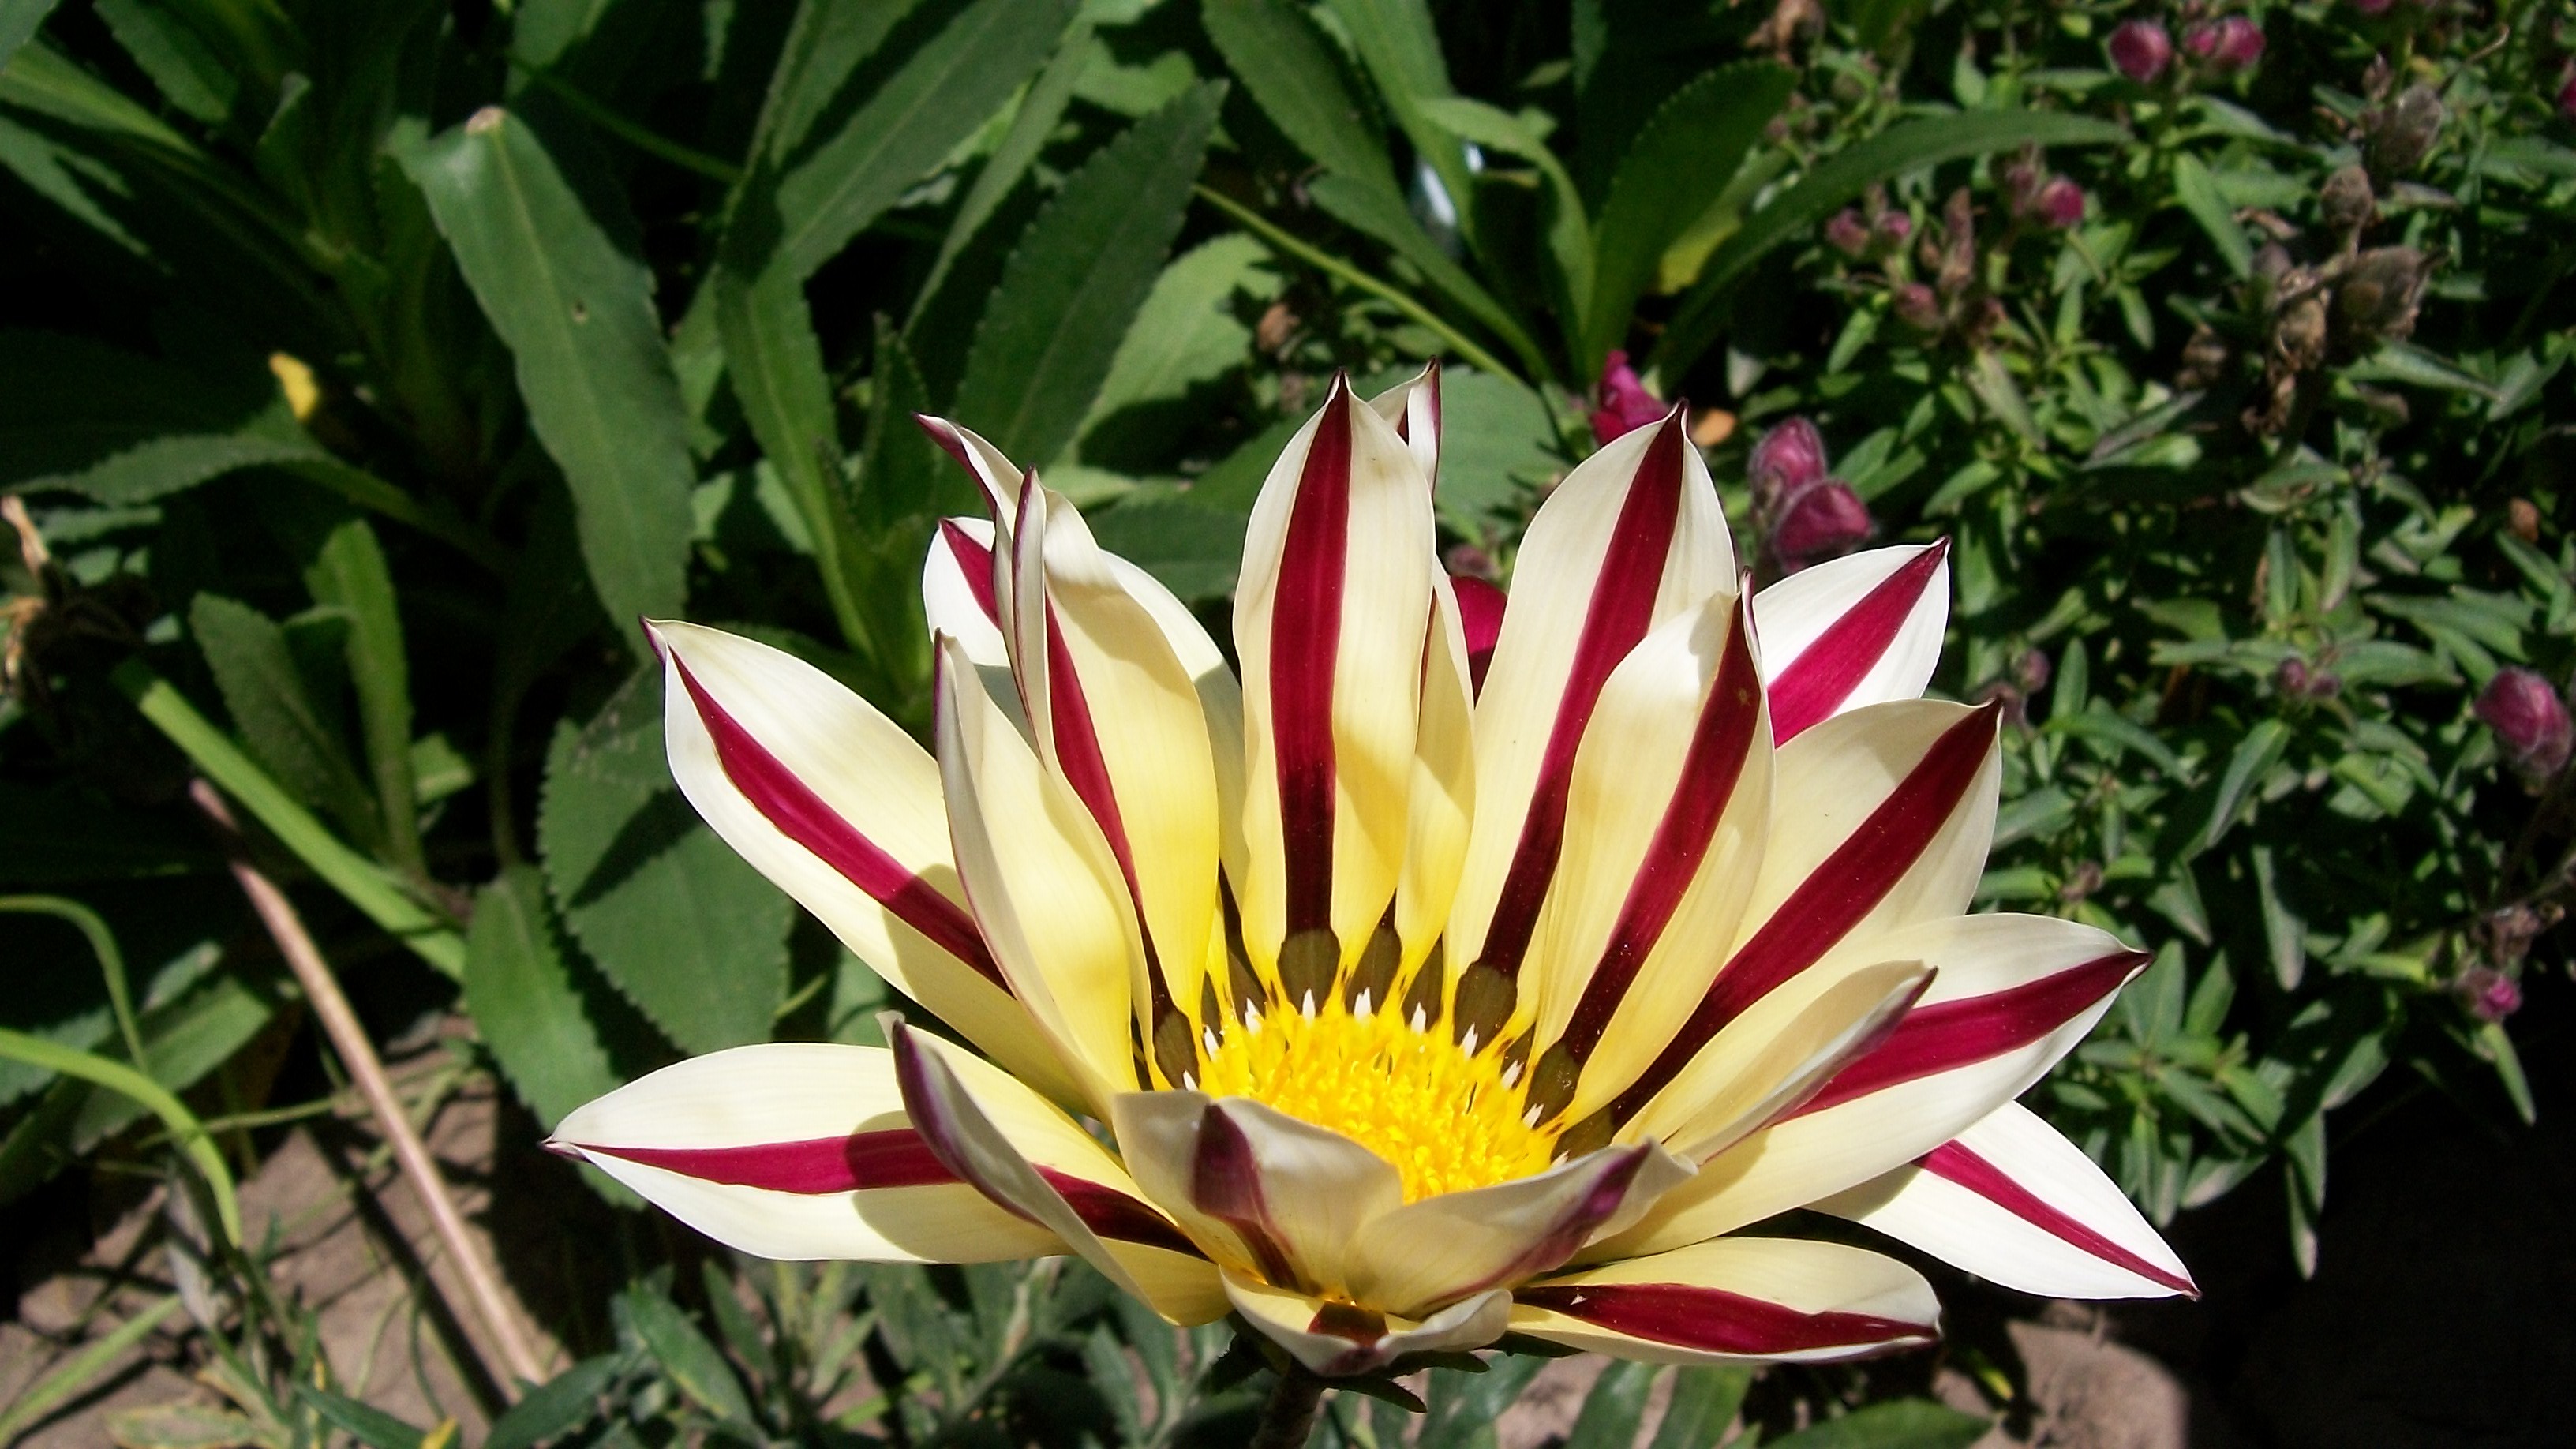
plant, flower, petal, botany, yellow, flora, striped, wildflower, flowering plant, land plant, proteales, yellow rose stripes